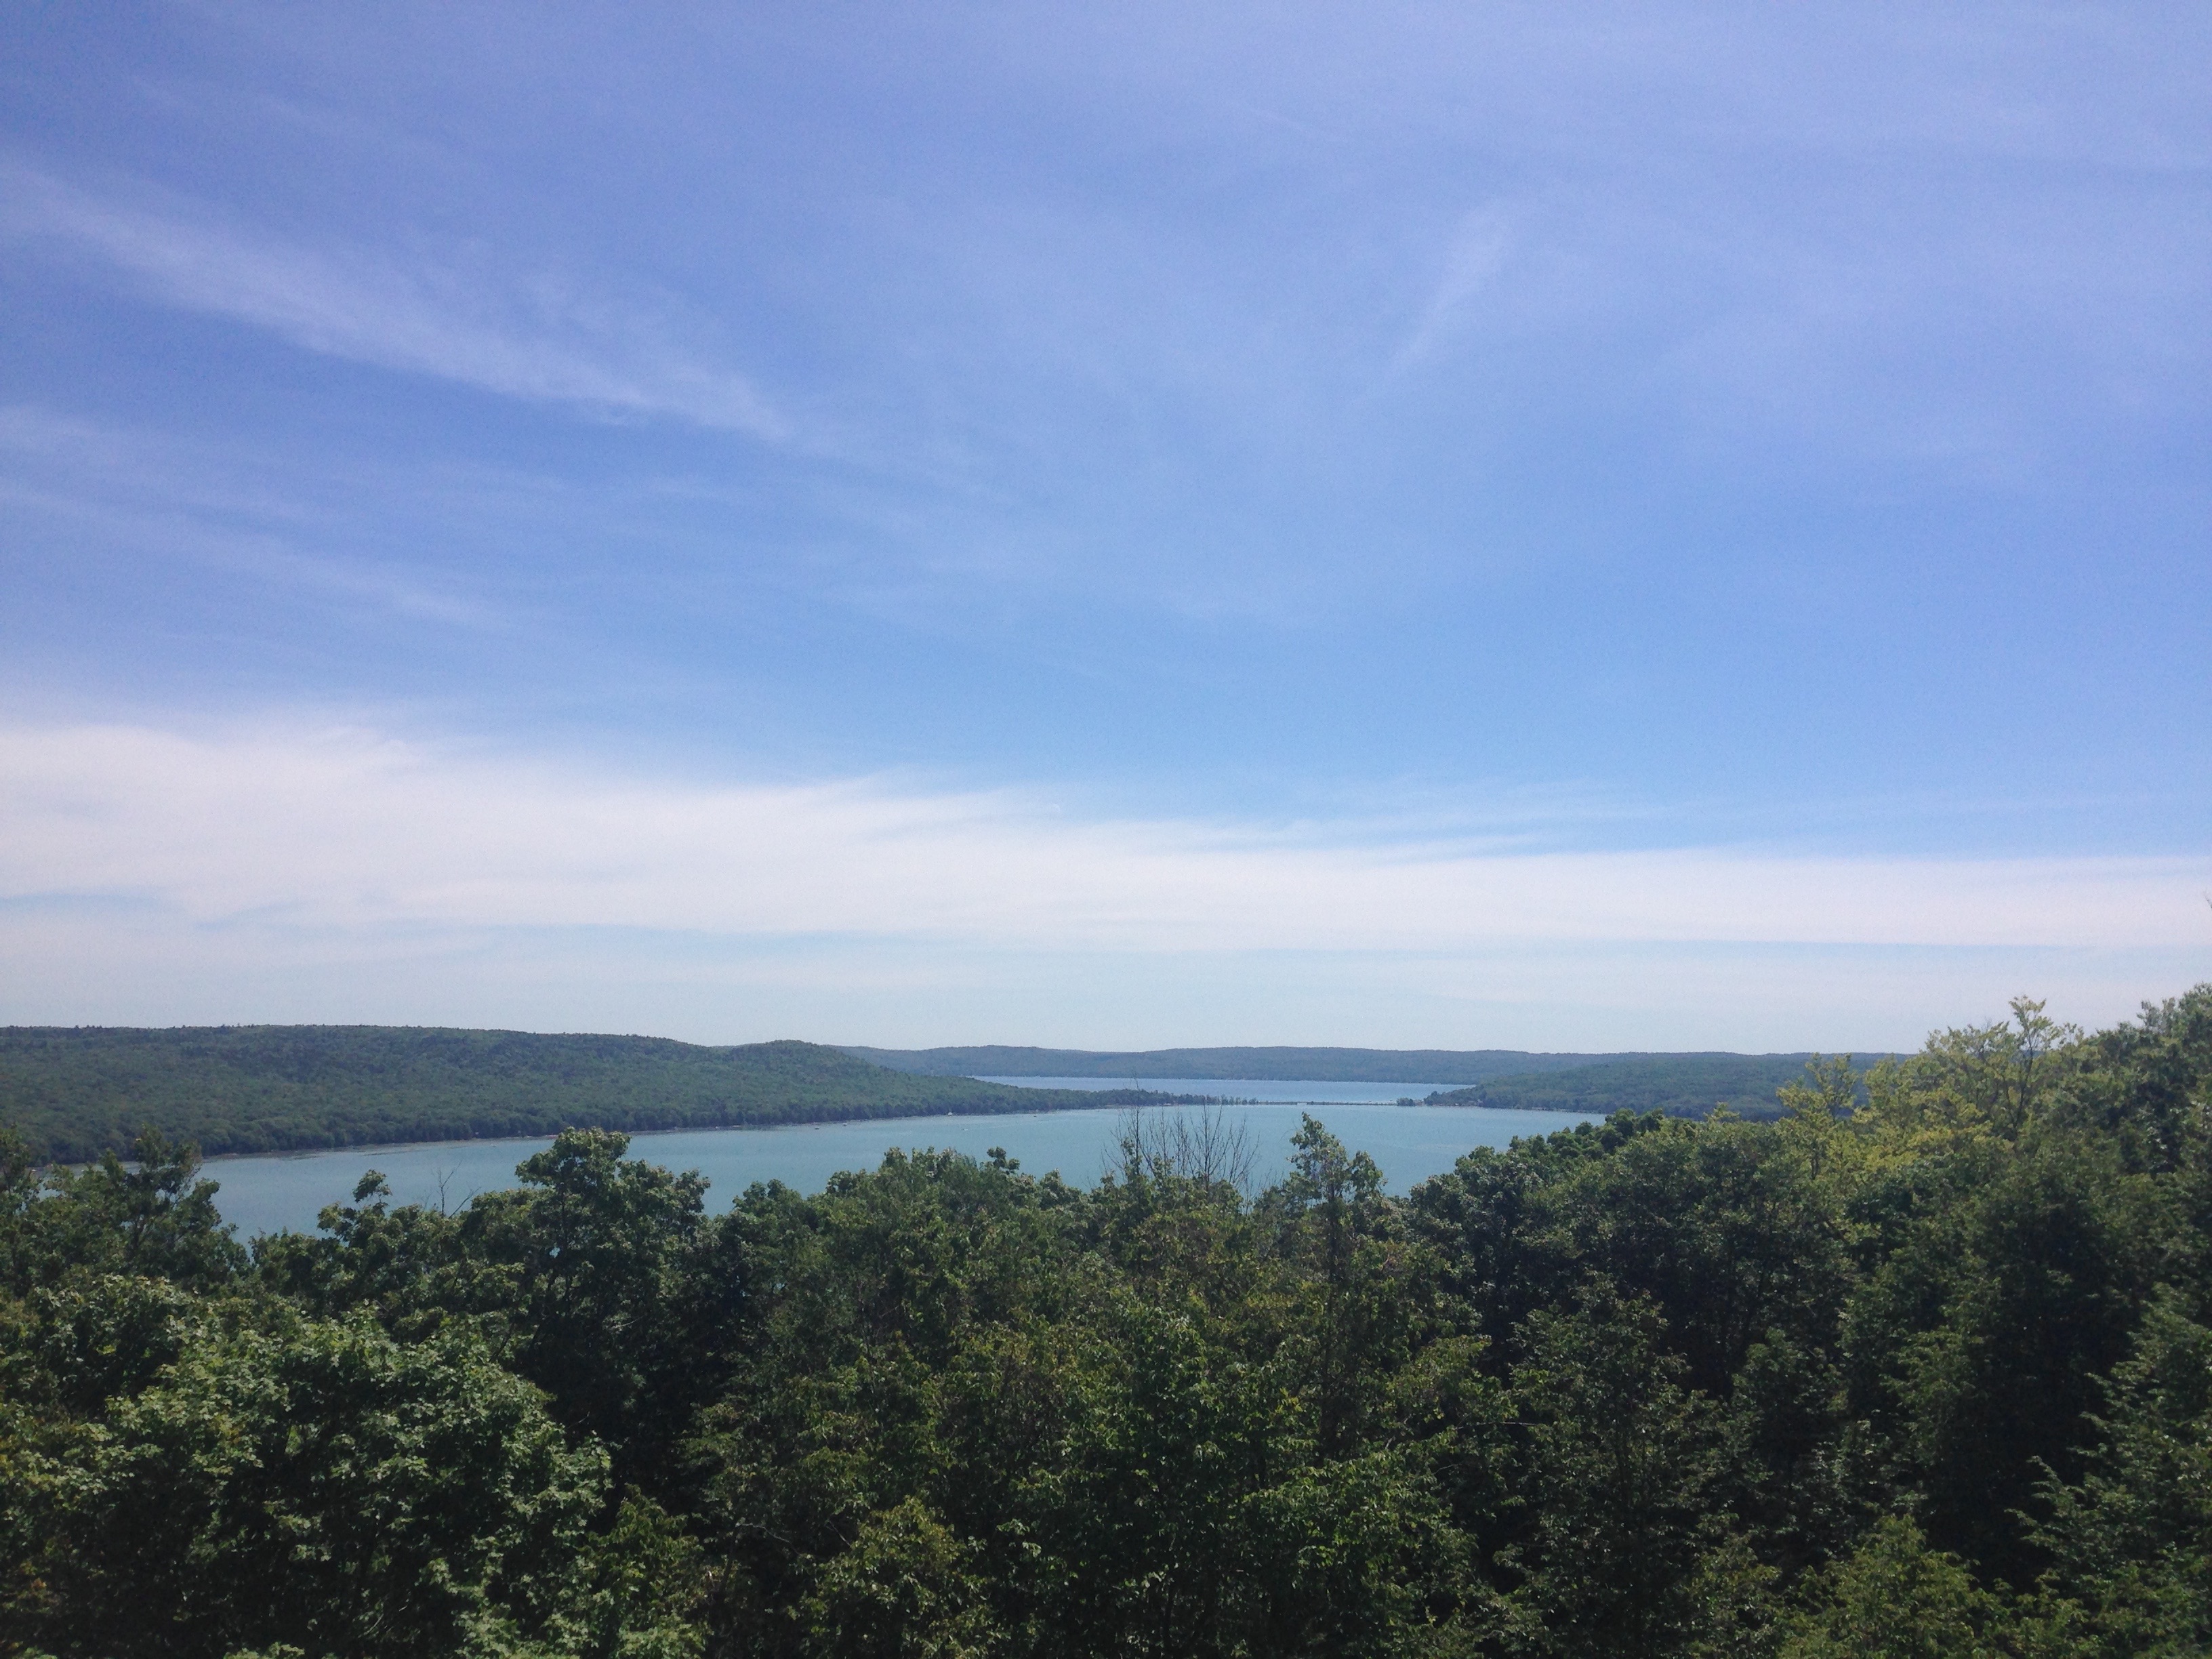
sea, coast, ocean, horizon, mountain, cloud, sky, hill, lake, bay, reservoir, body of water, habitat, loch, ecosystem, natural environment